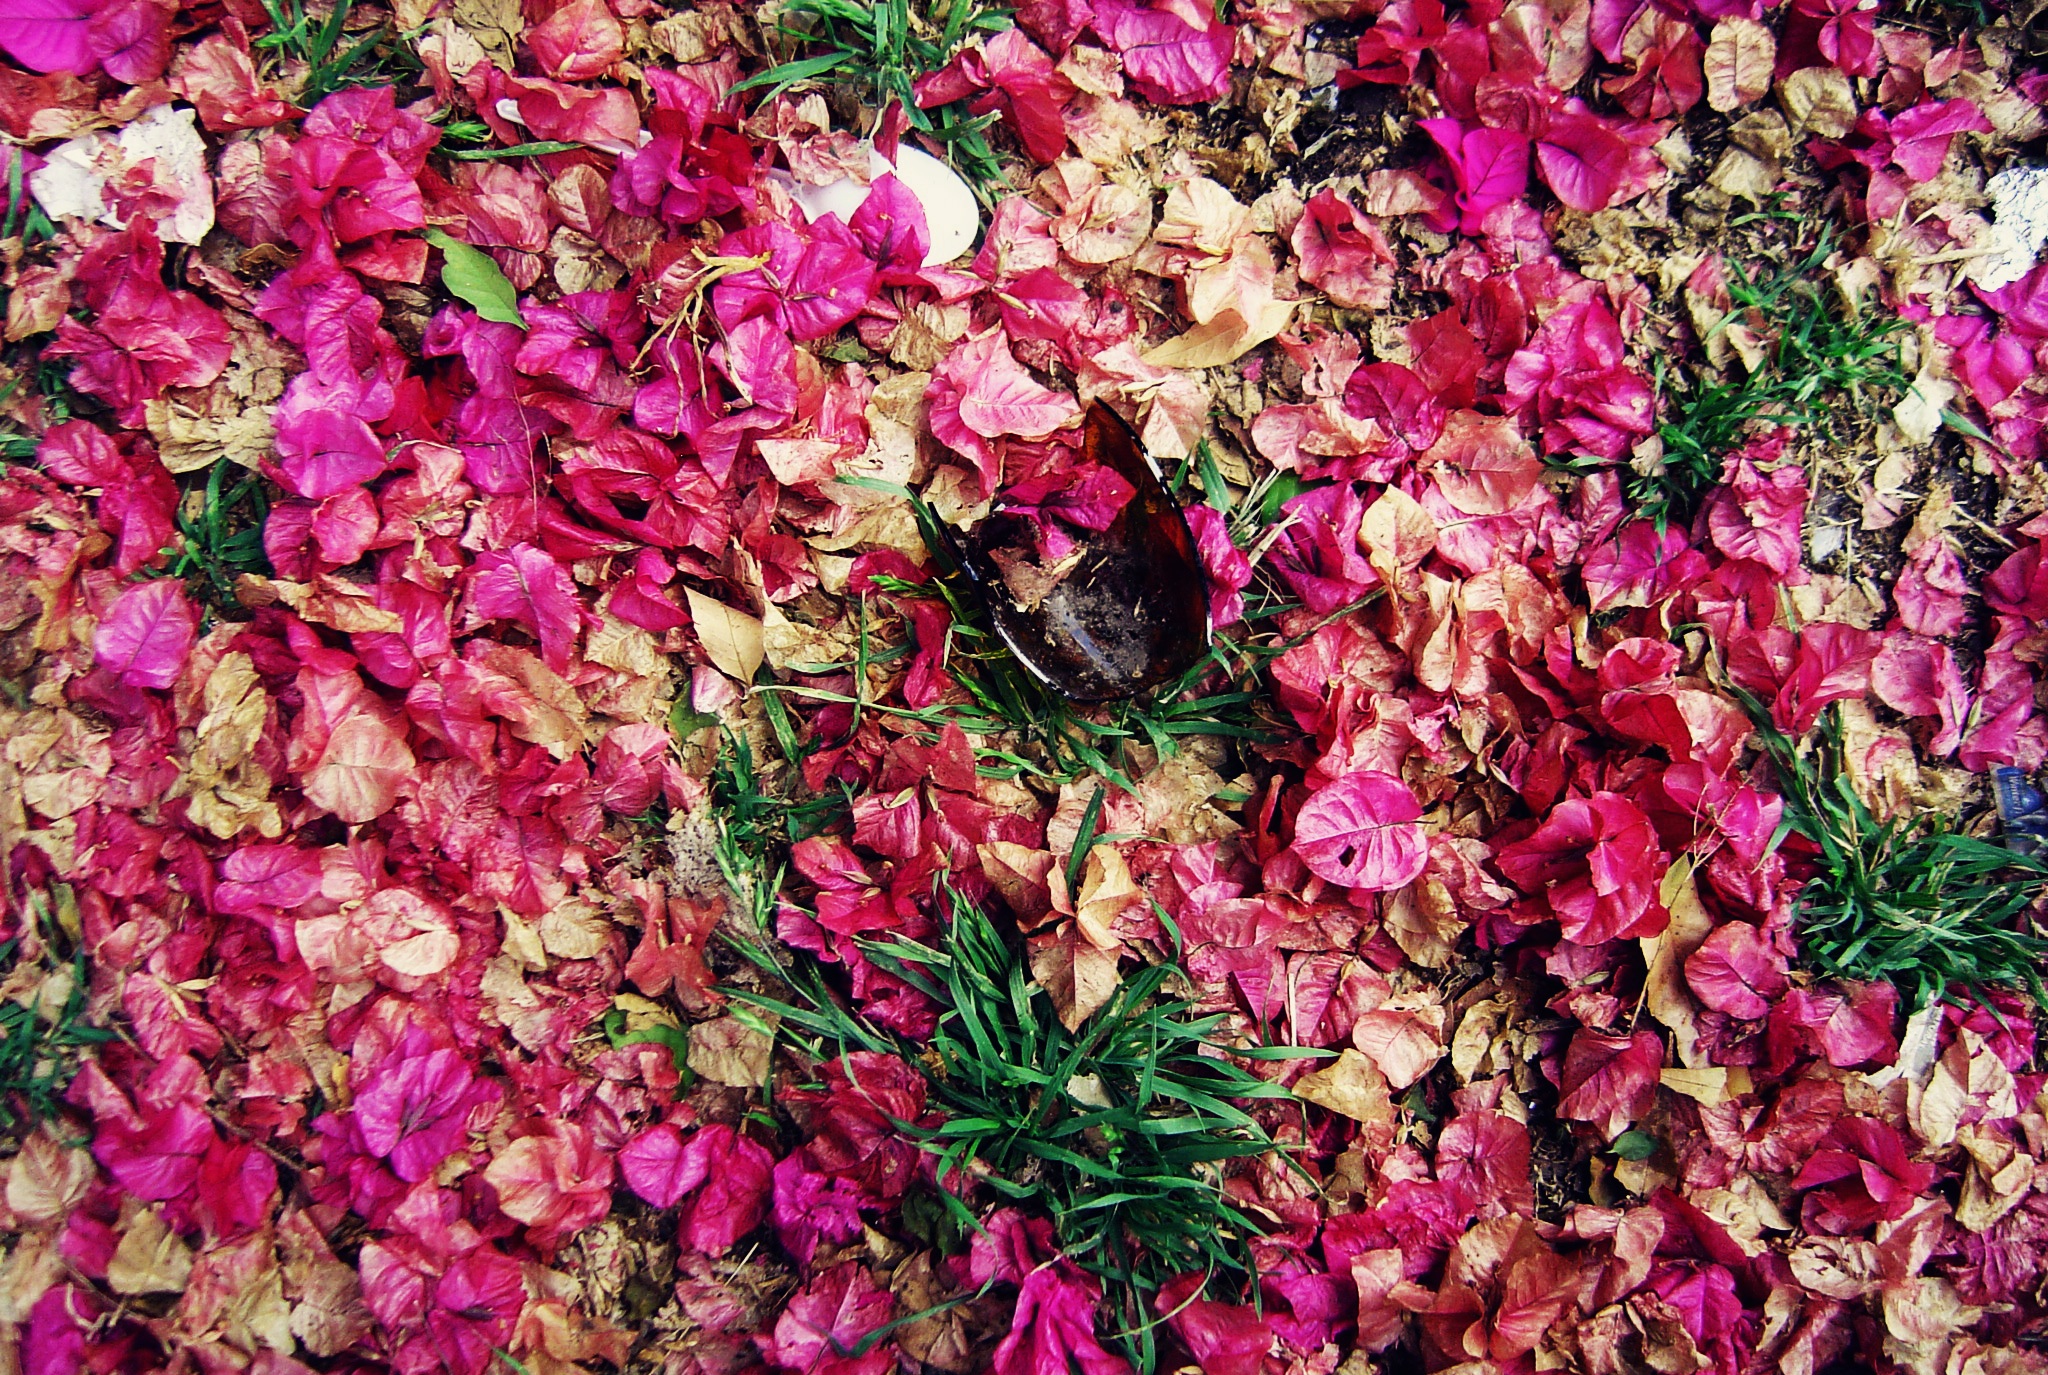
nature, blossom, plant, leaf, flower, petal, autumn, brown, botany, flora, wildflower, leaves, shrub, rosa, danger, trash, broken glass, floristry, violence, flowering plant, rudeness, the dried petals, broken bottle, annual plant, woody plant, land plant